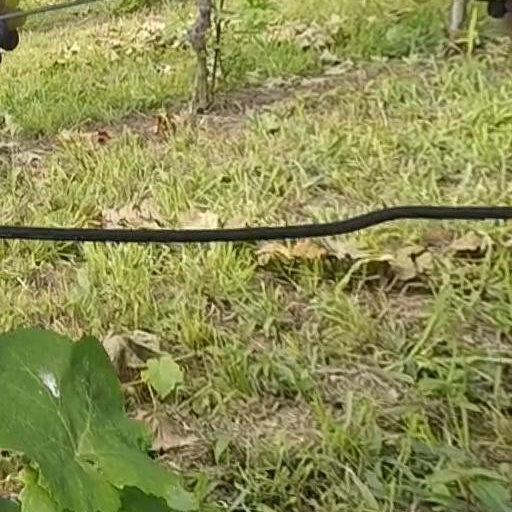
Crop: grape